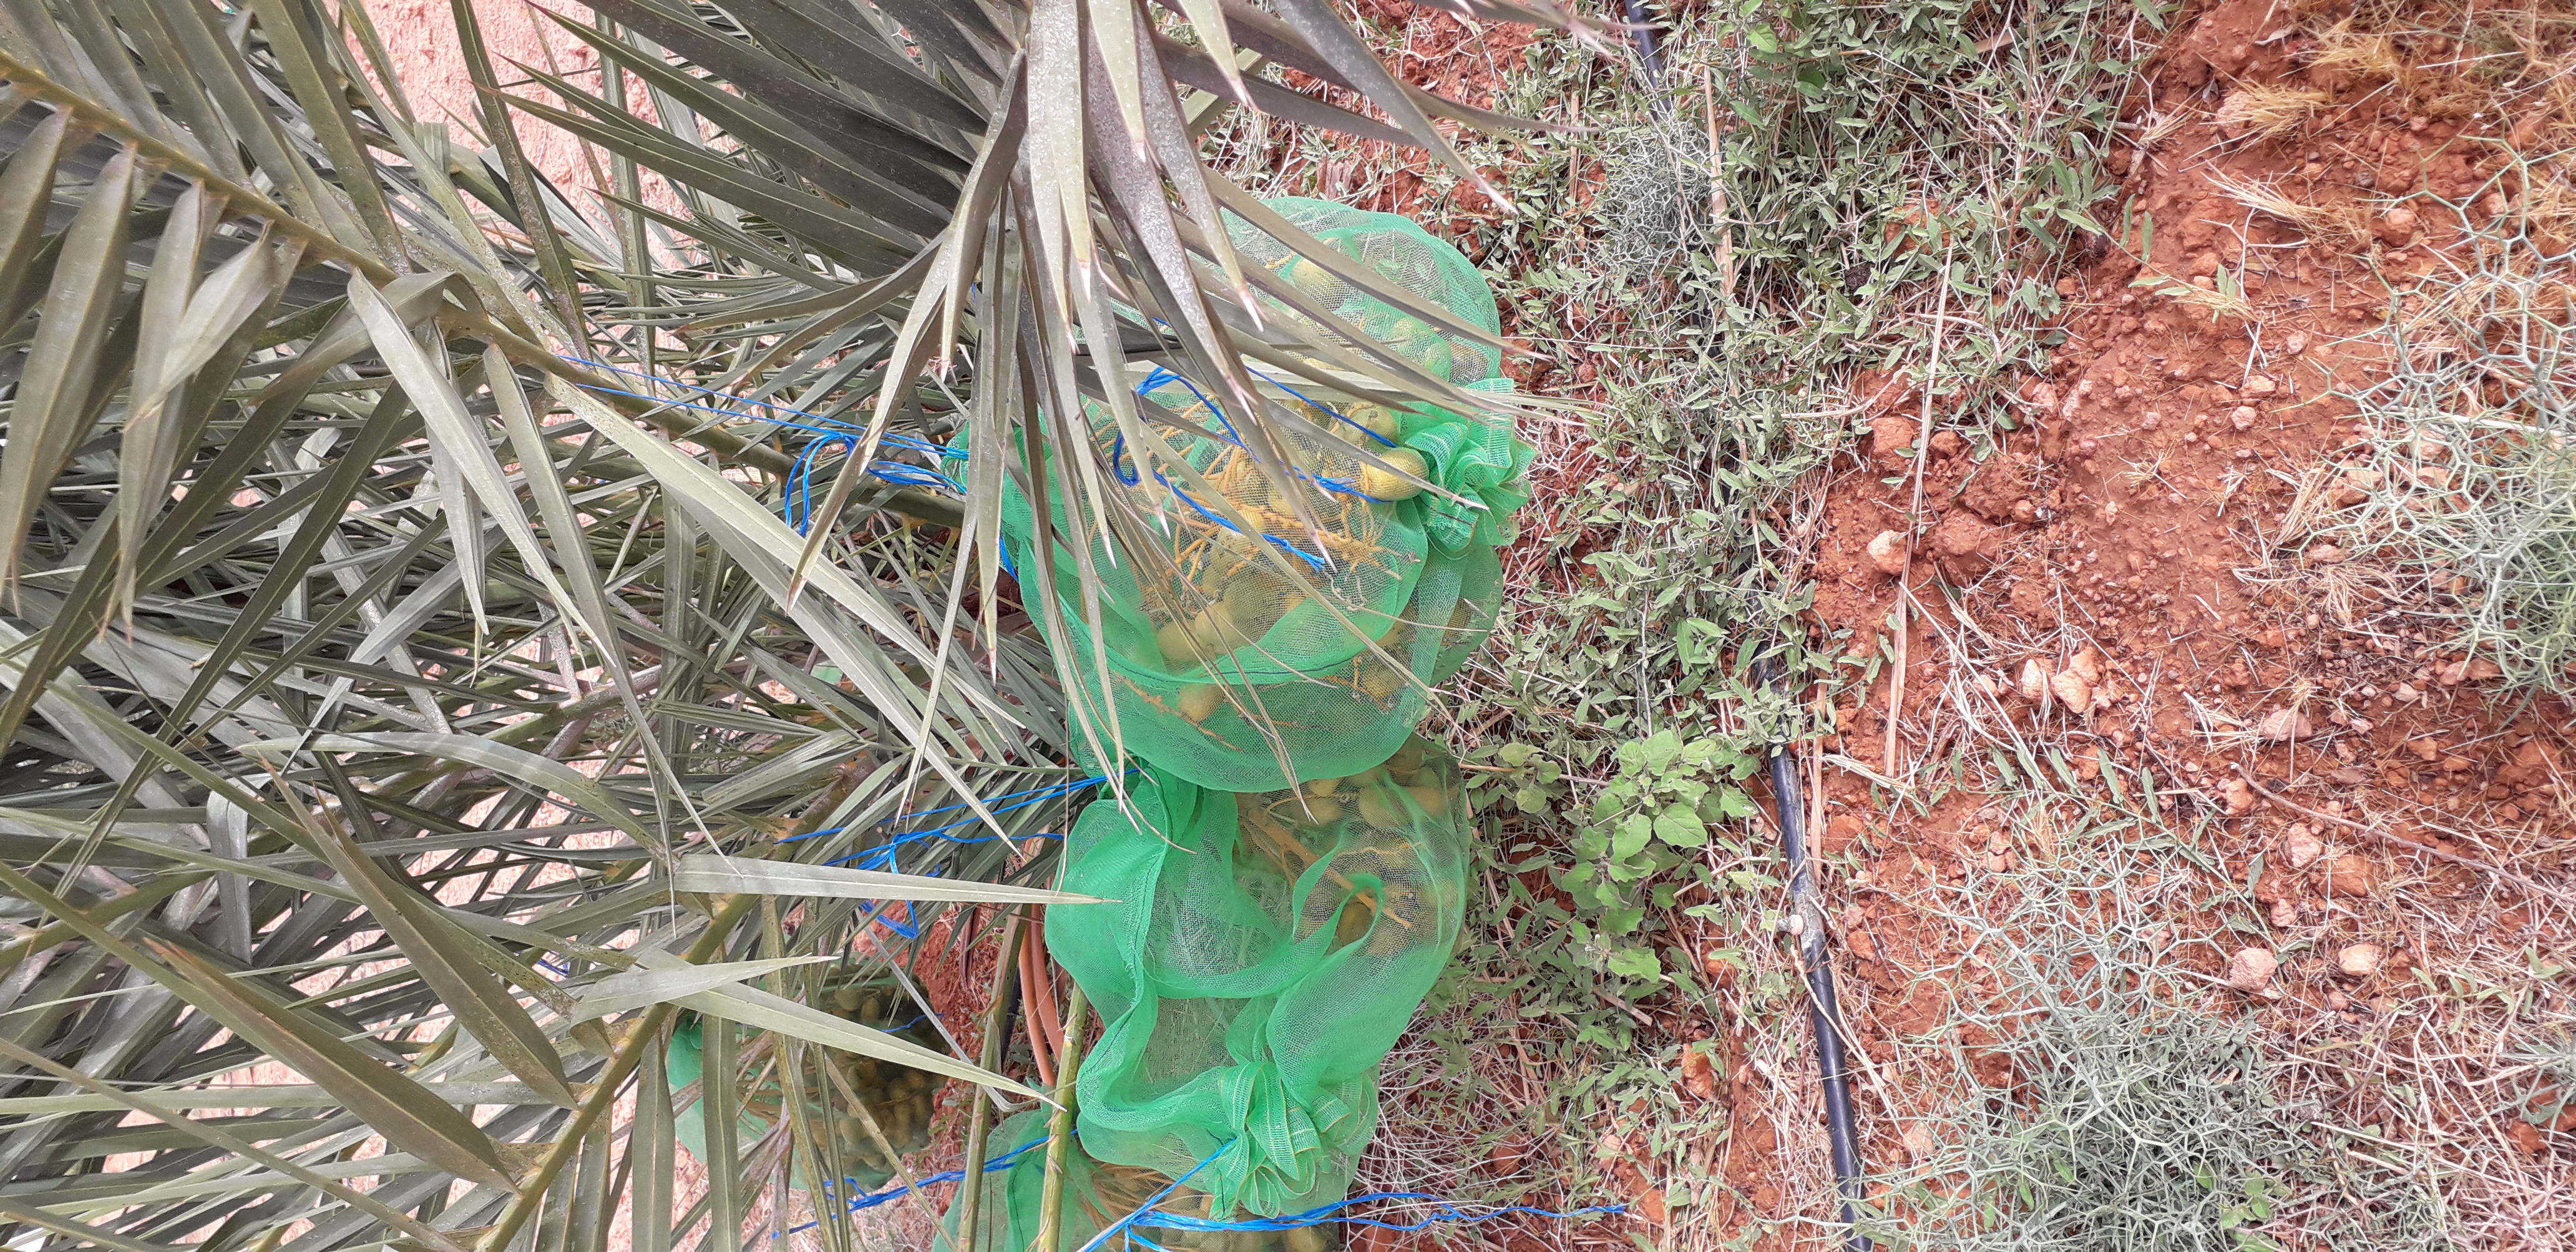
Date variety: Boufagous